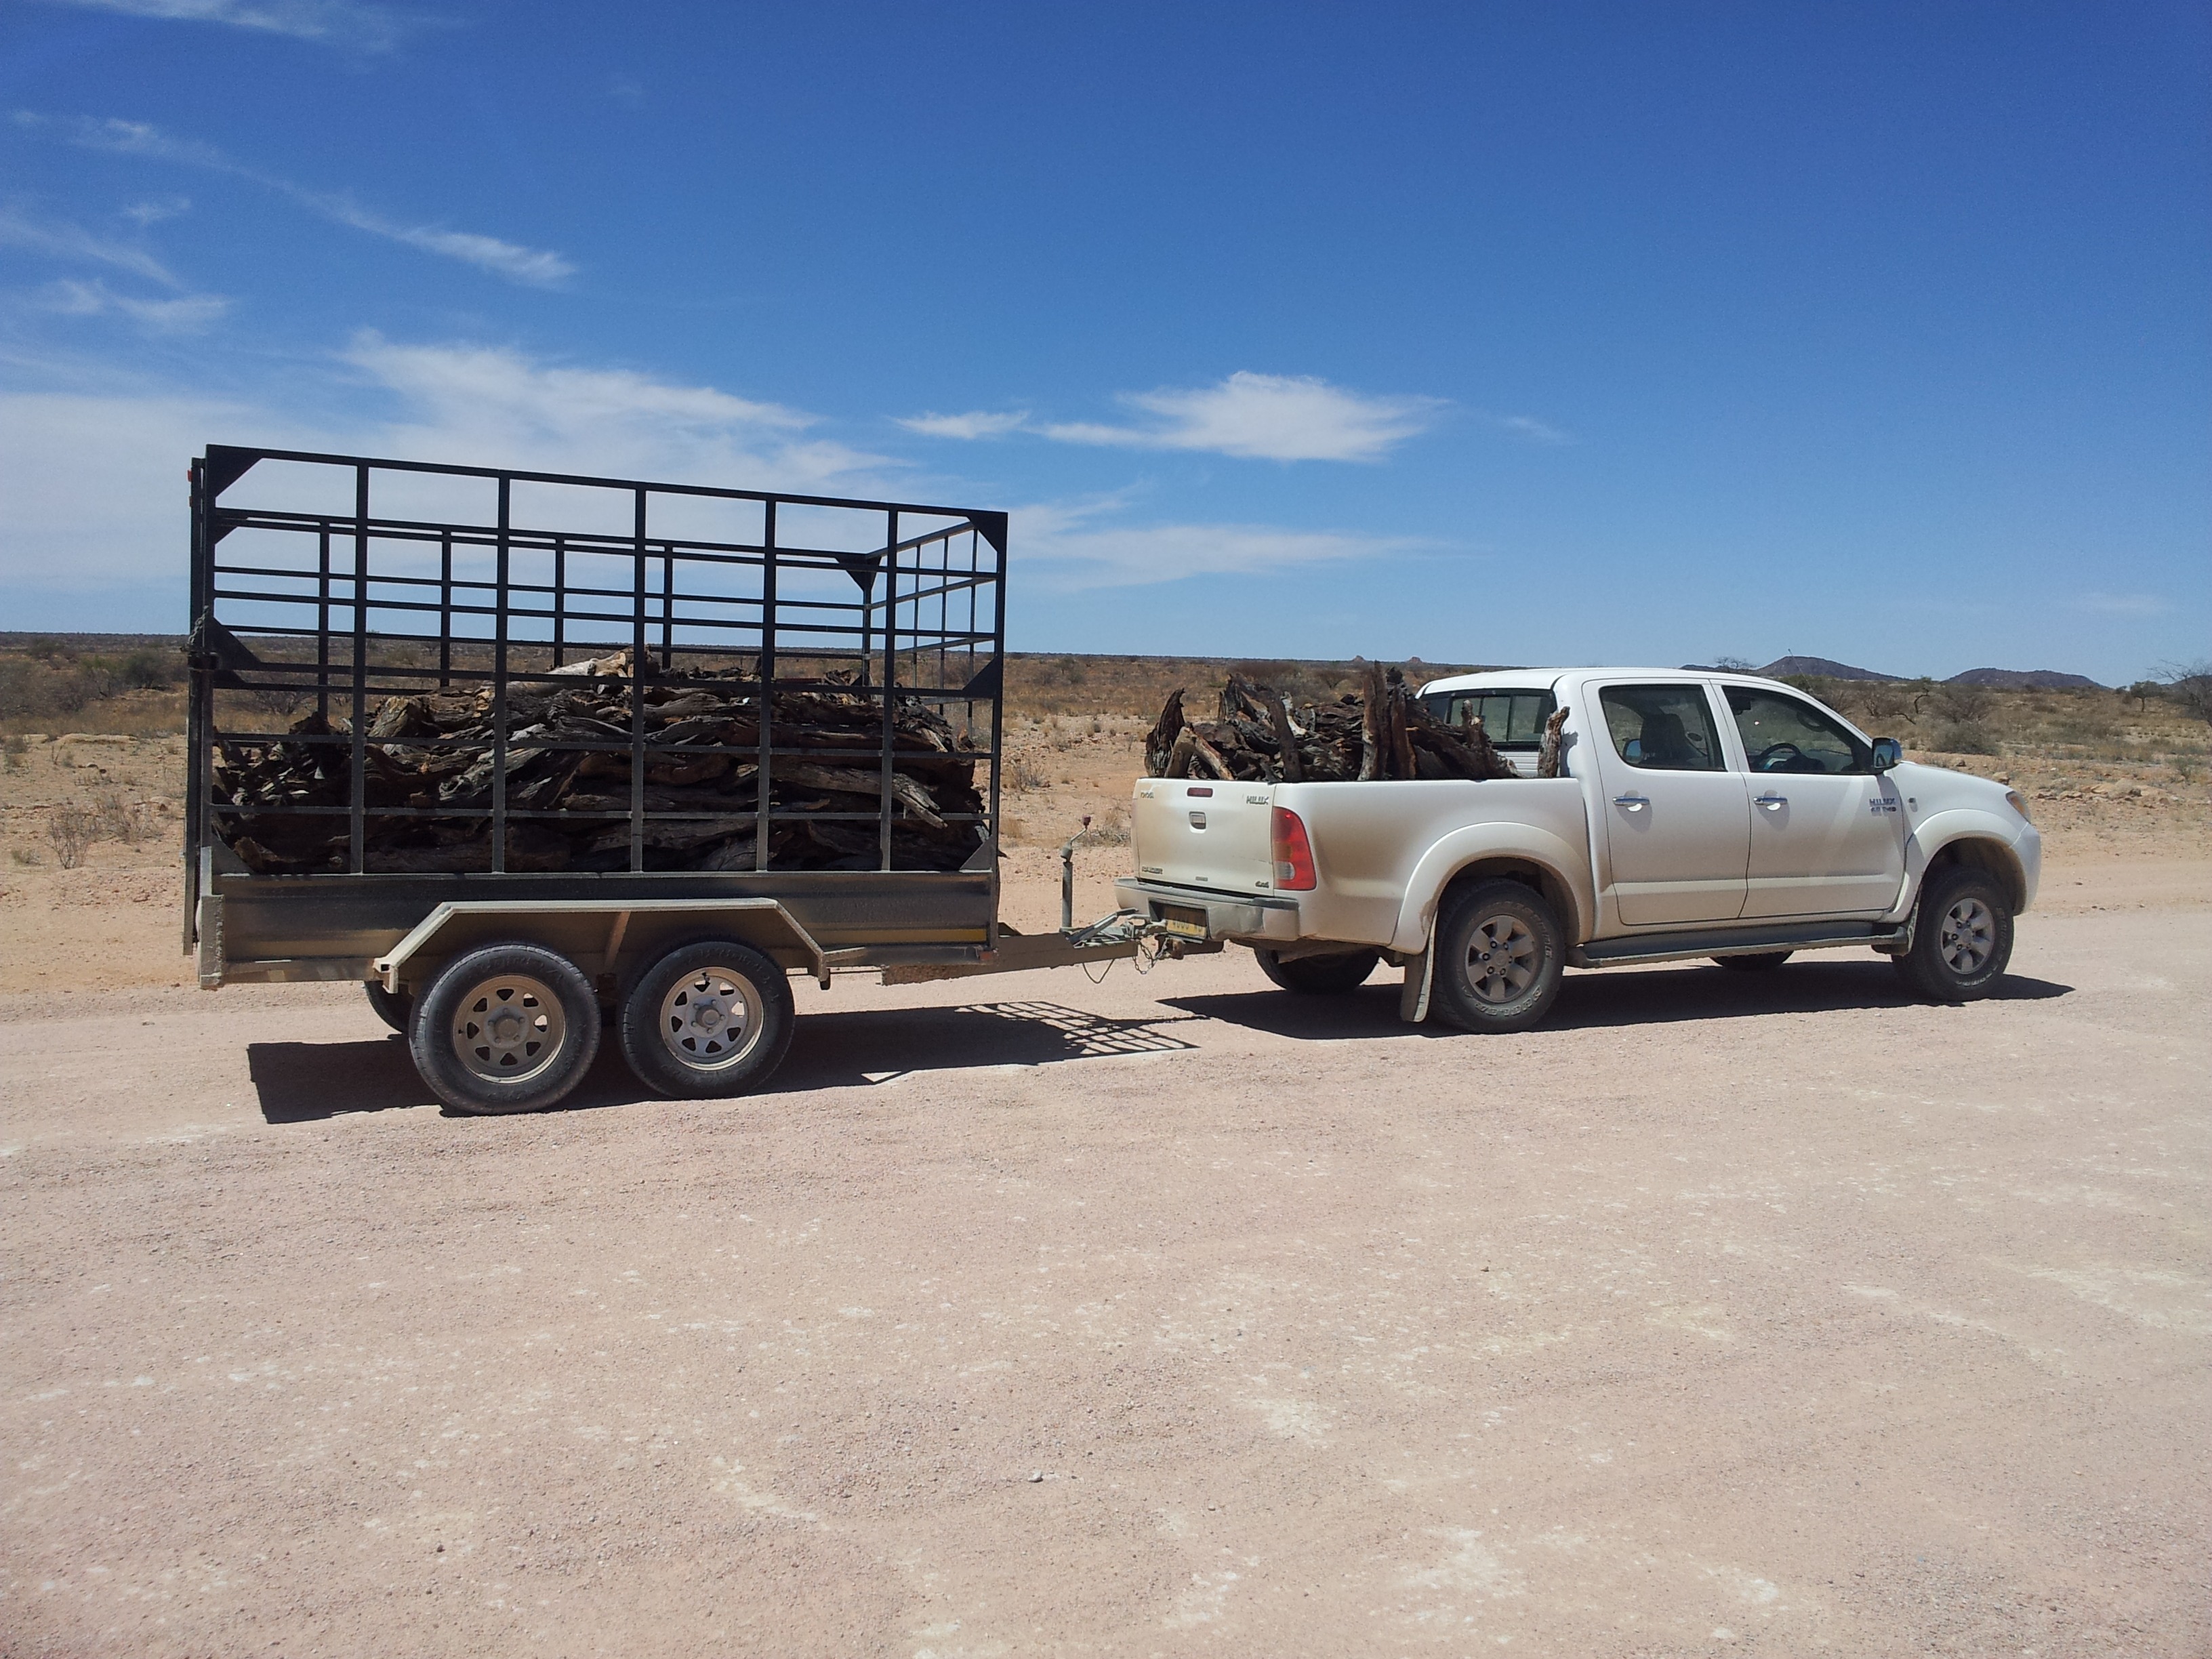
wood, road, car, highway, van, transportation, transport, vehicle, drive, auto, freight, cargo, pickup, commercial, carrying, trailer, sport utility vehicle, land vehicle, automobile make